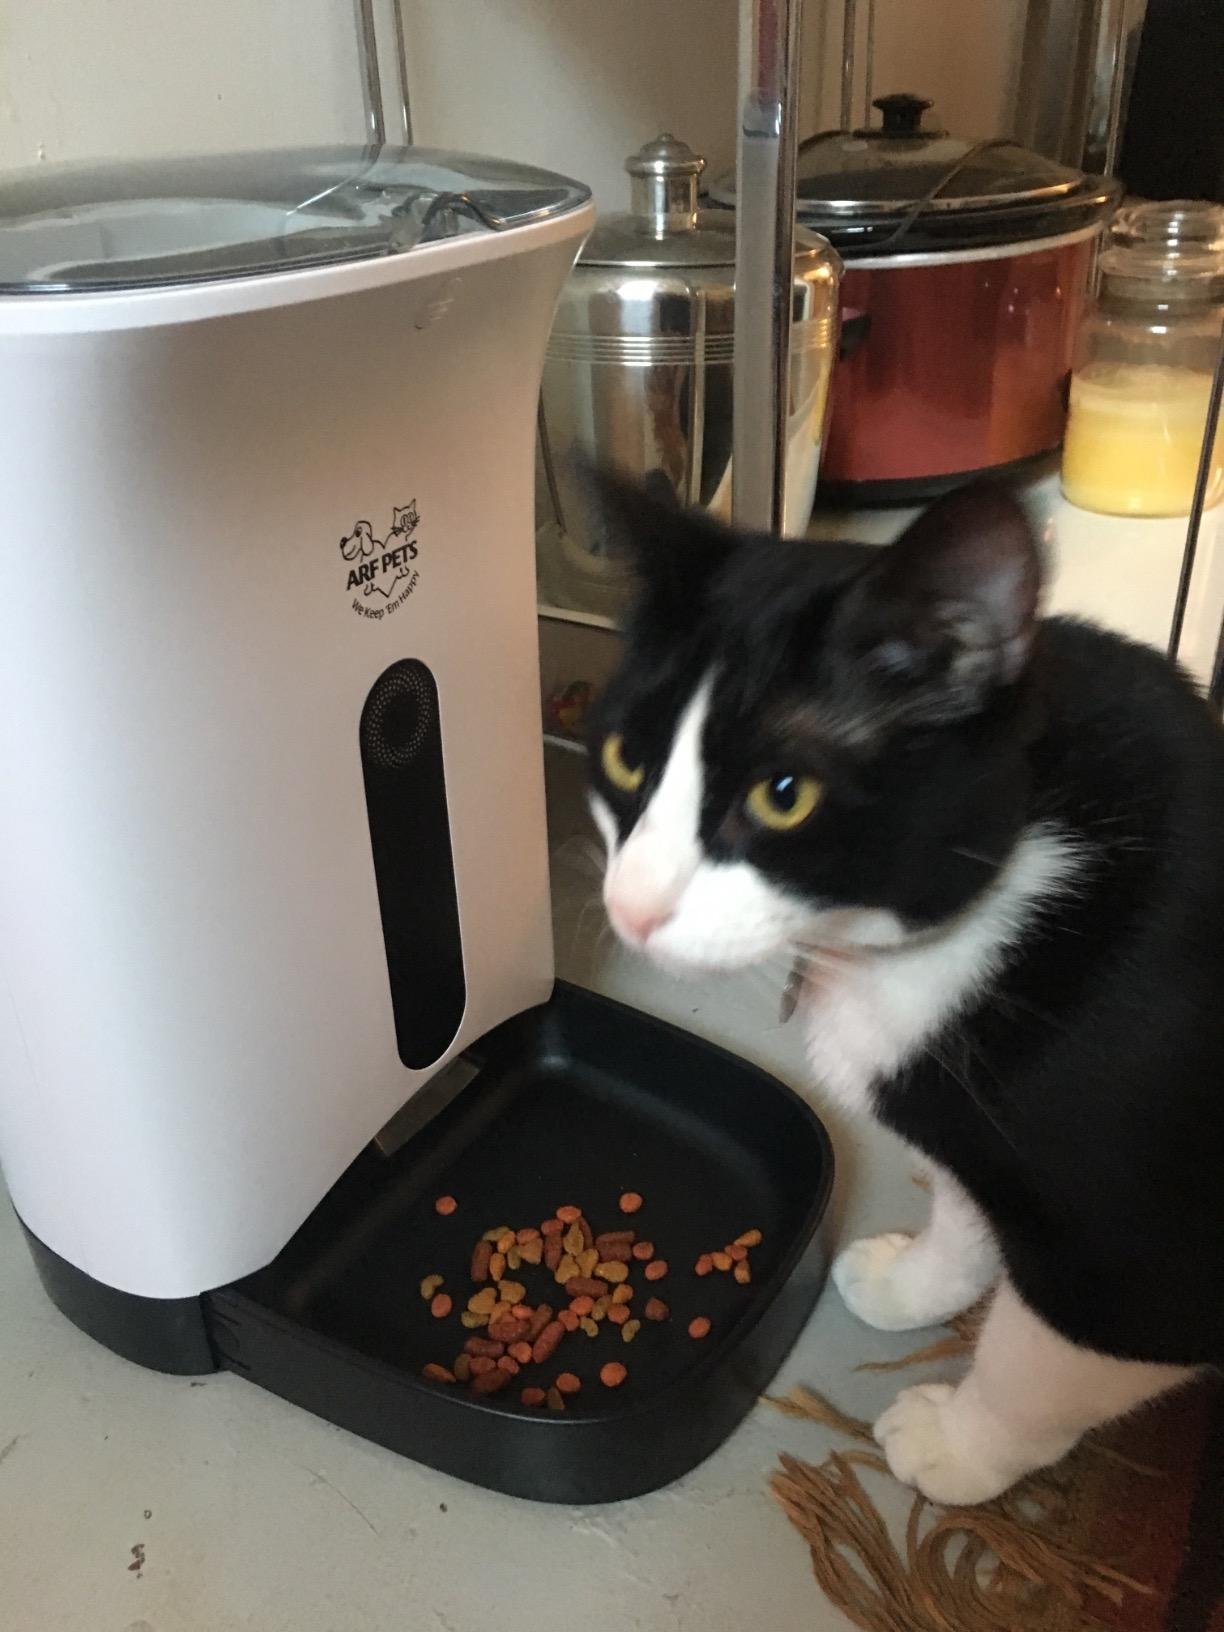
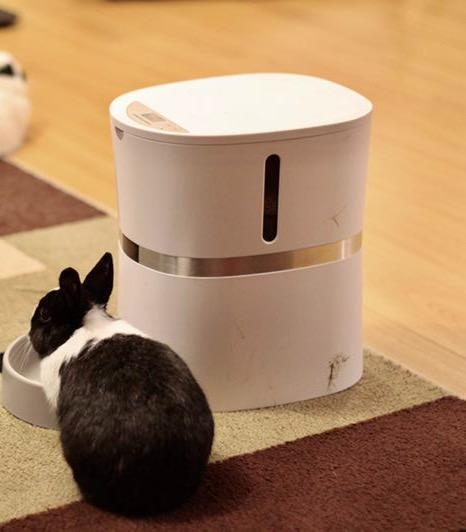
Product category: items_feeder
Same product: no